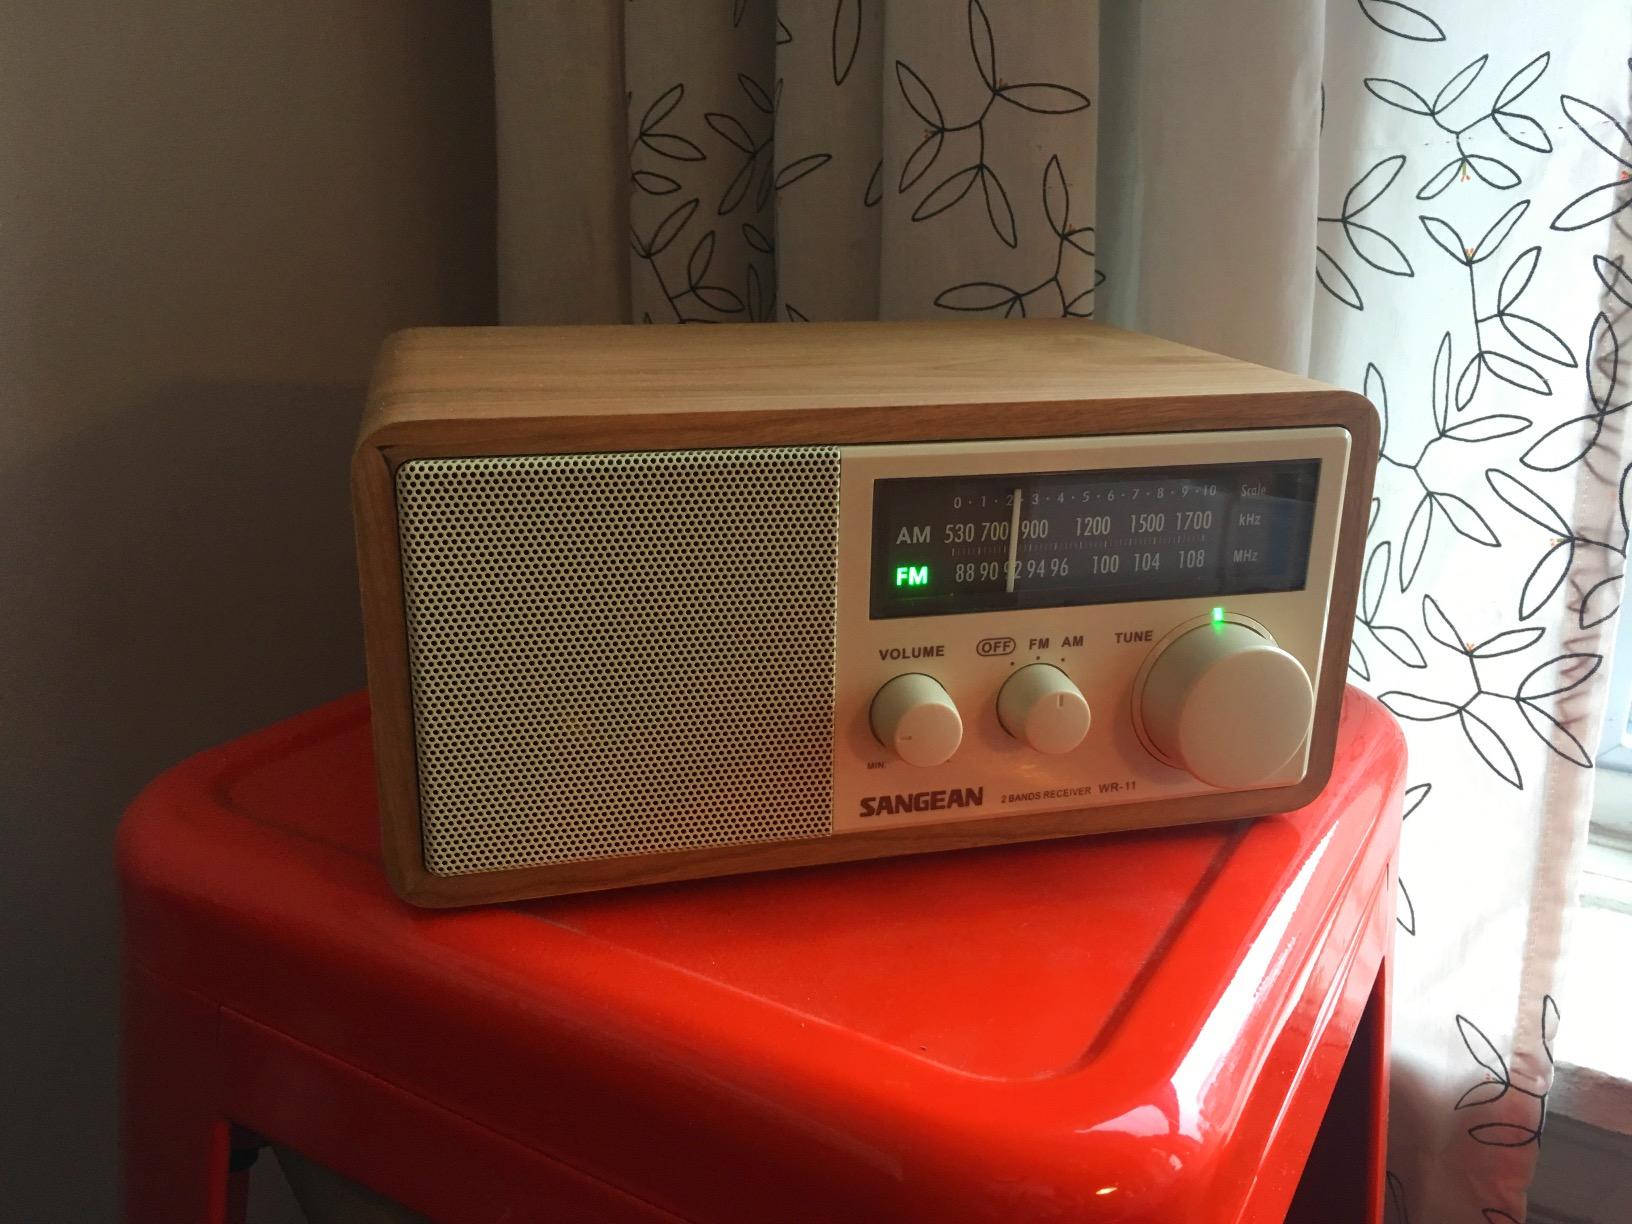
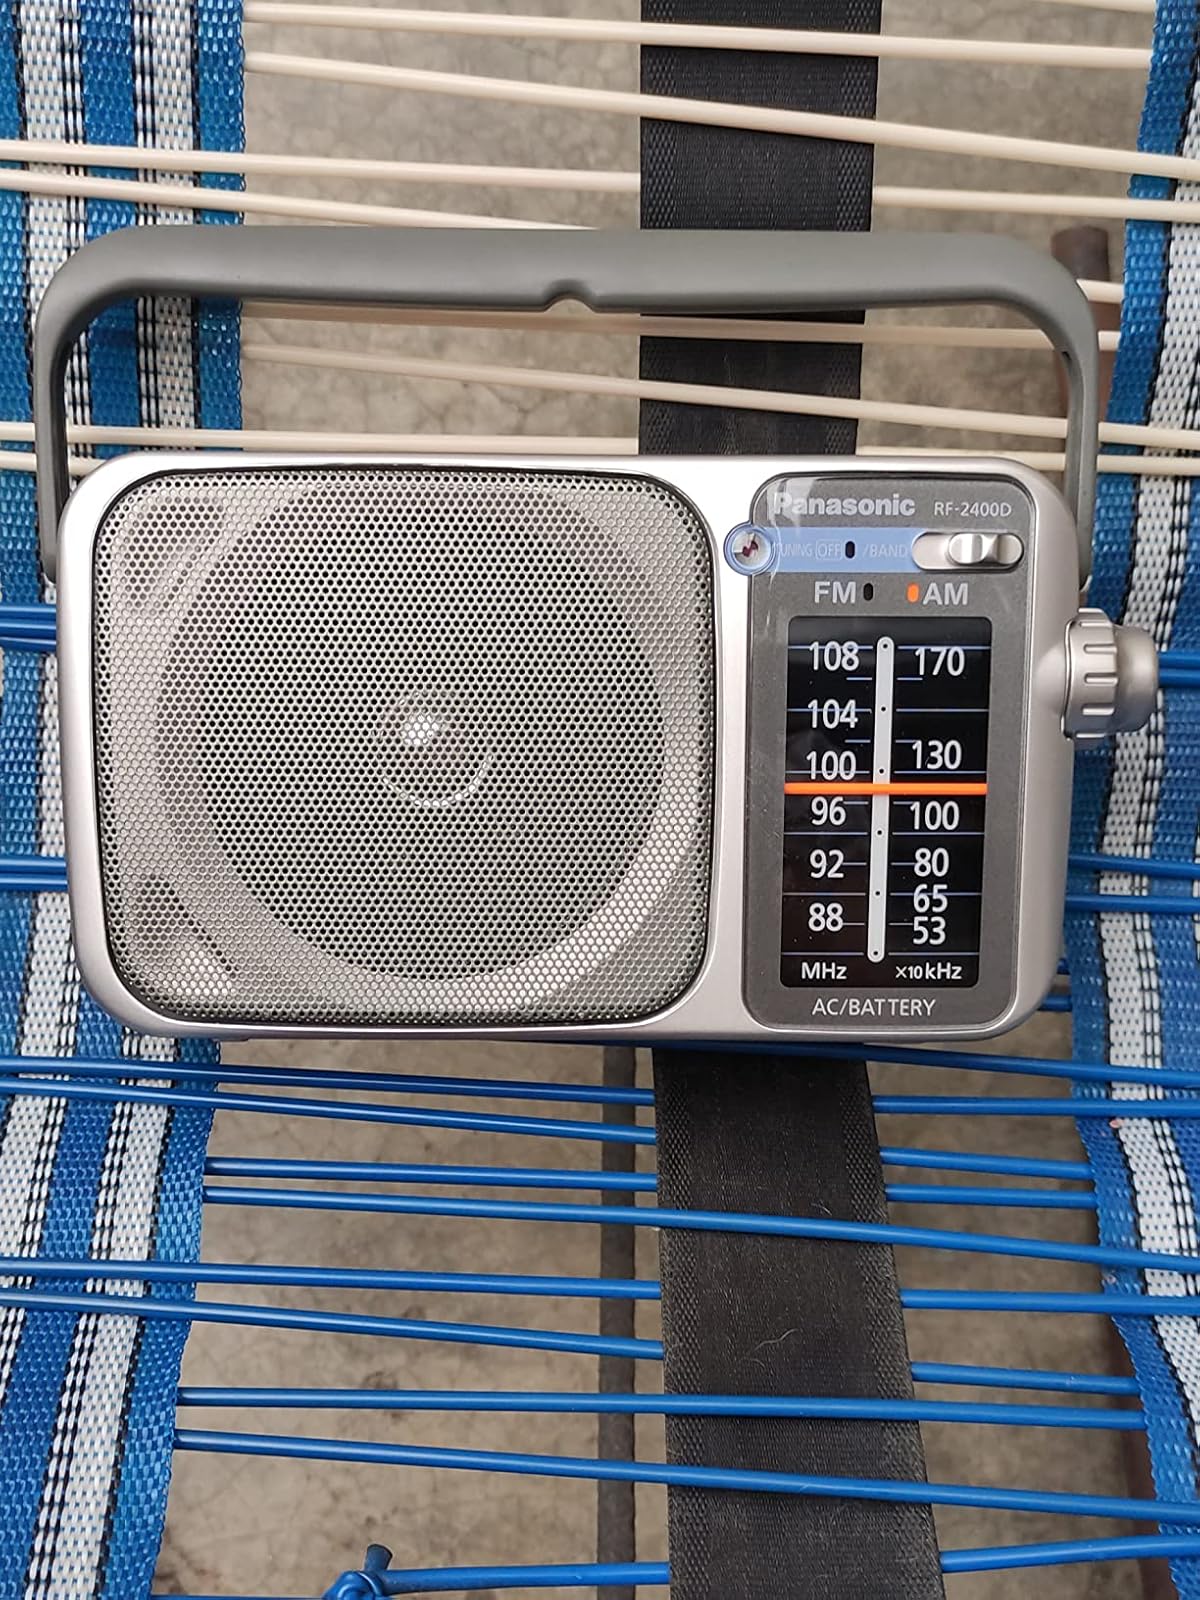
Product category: radio
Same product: no